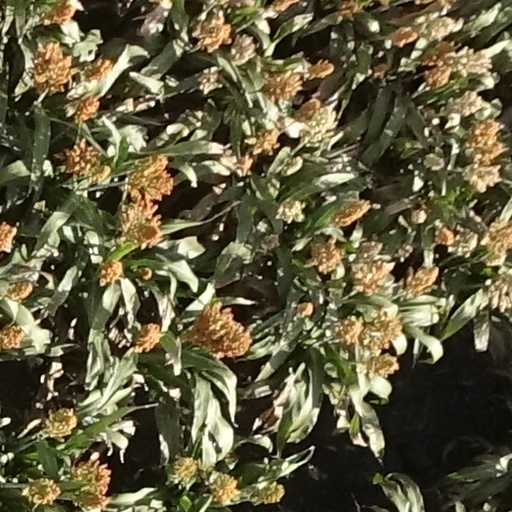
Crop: sorghum